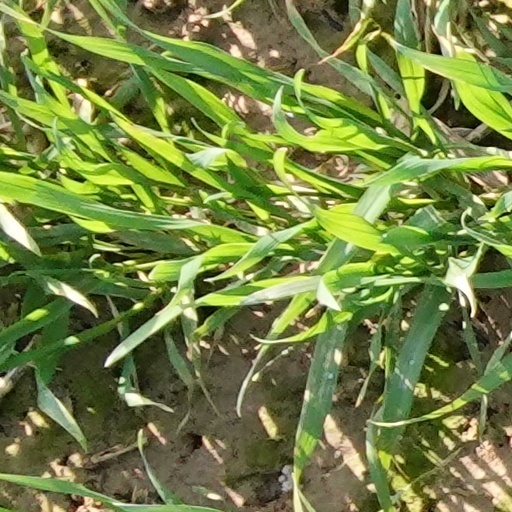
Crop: wheat